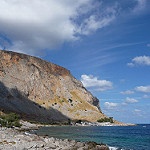
Label: sea